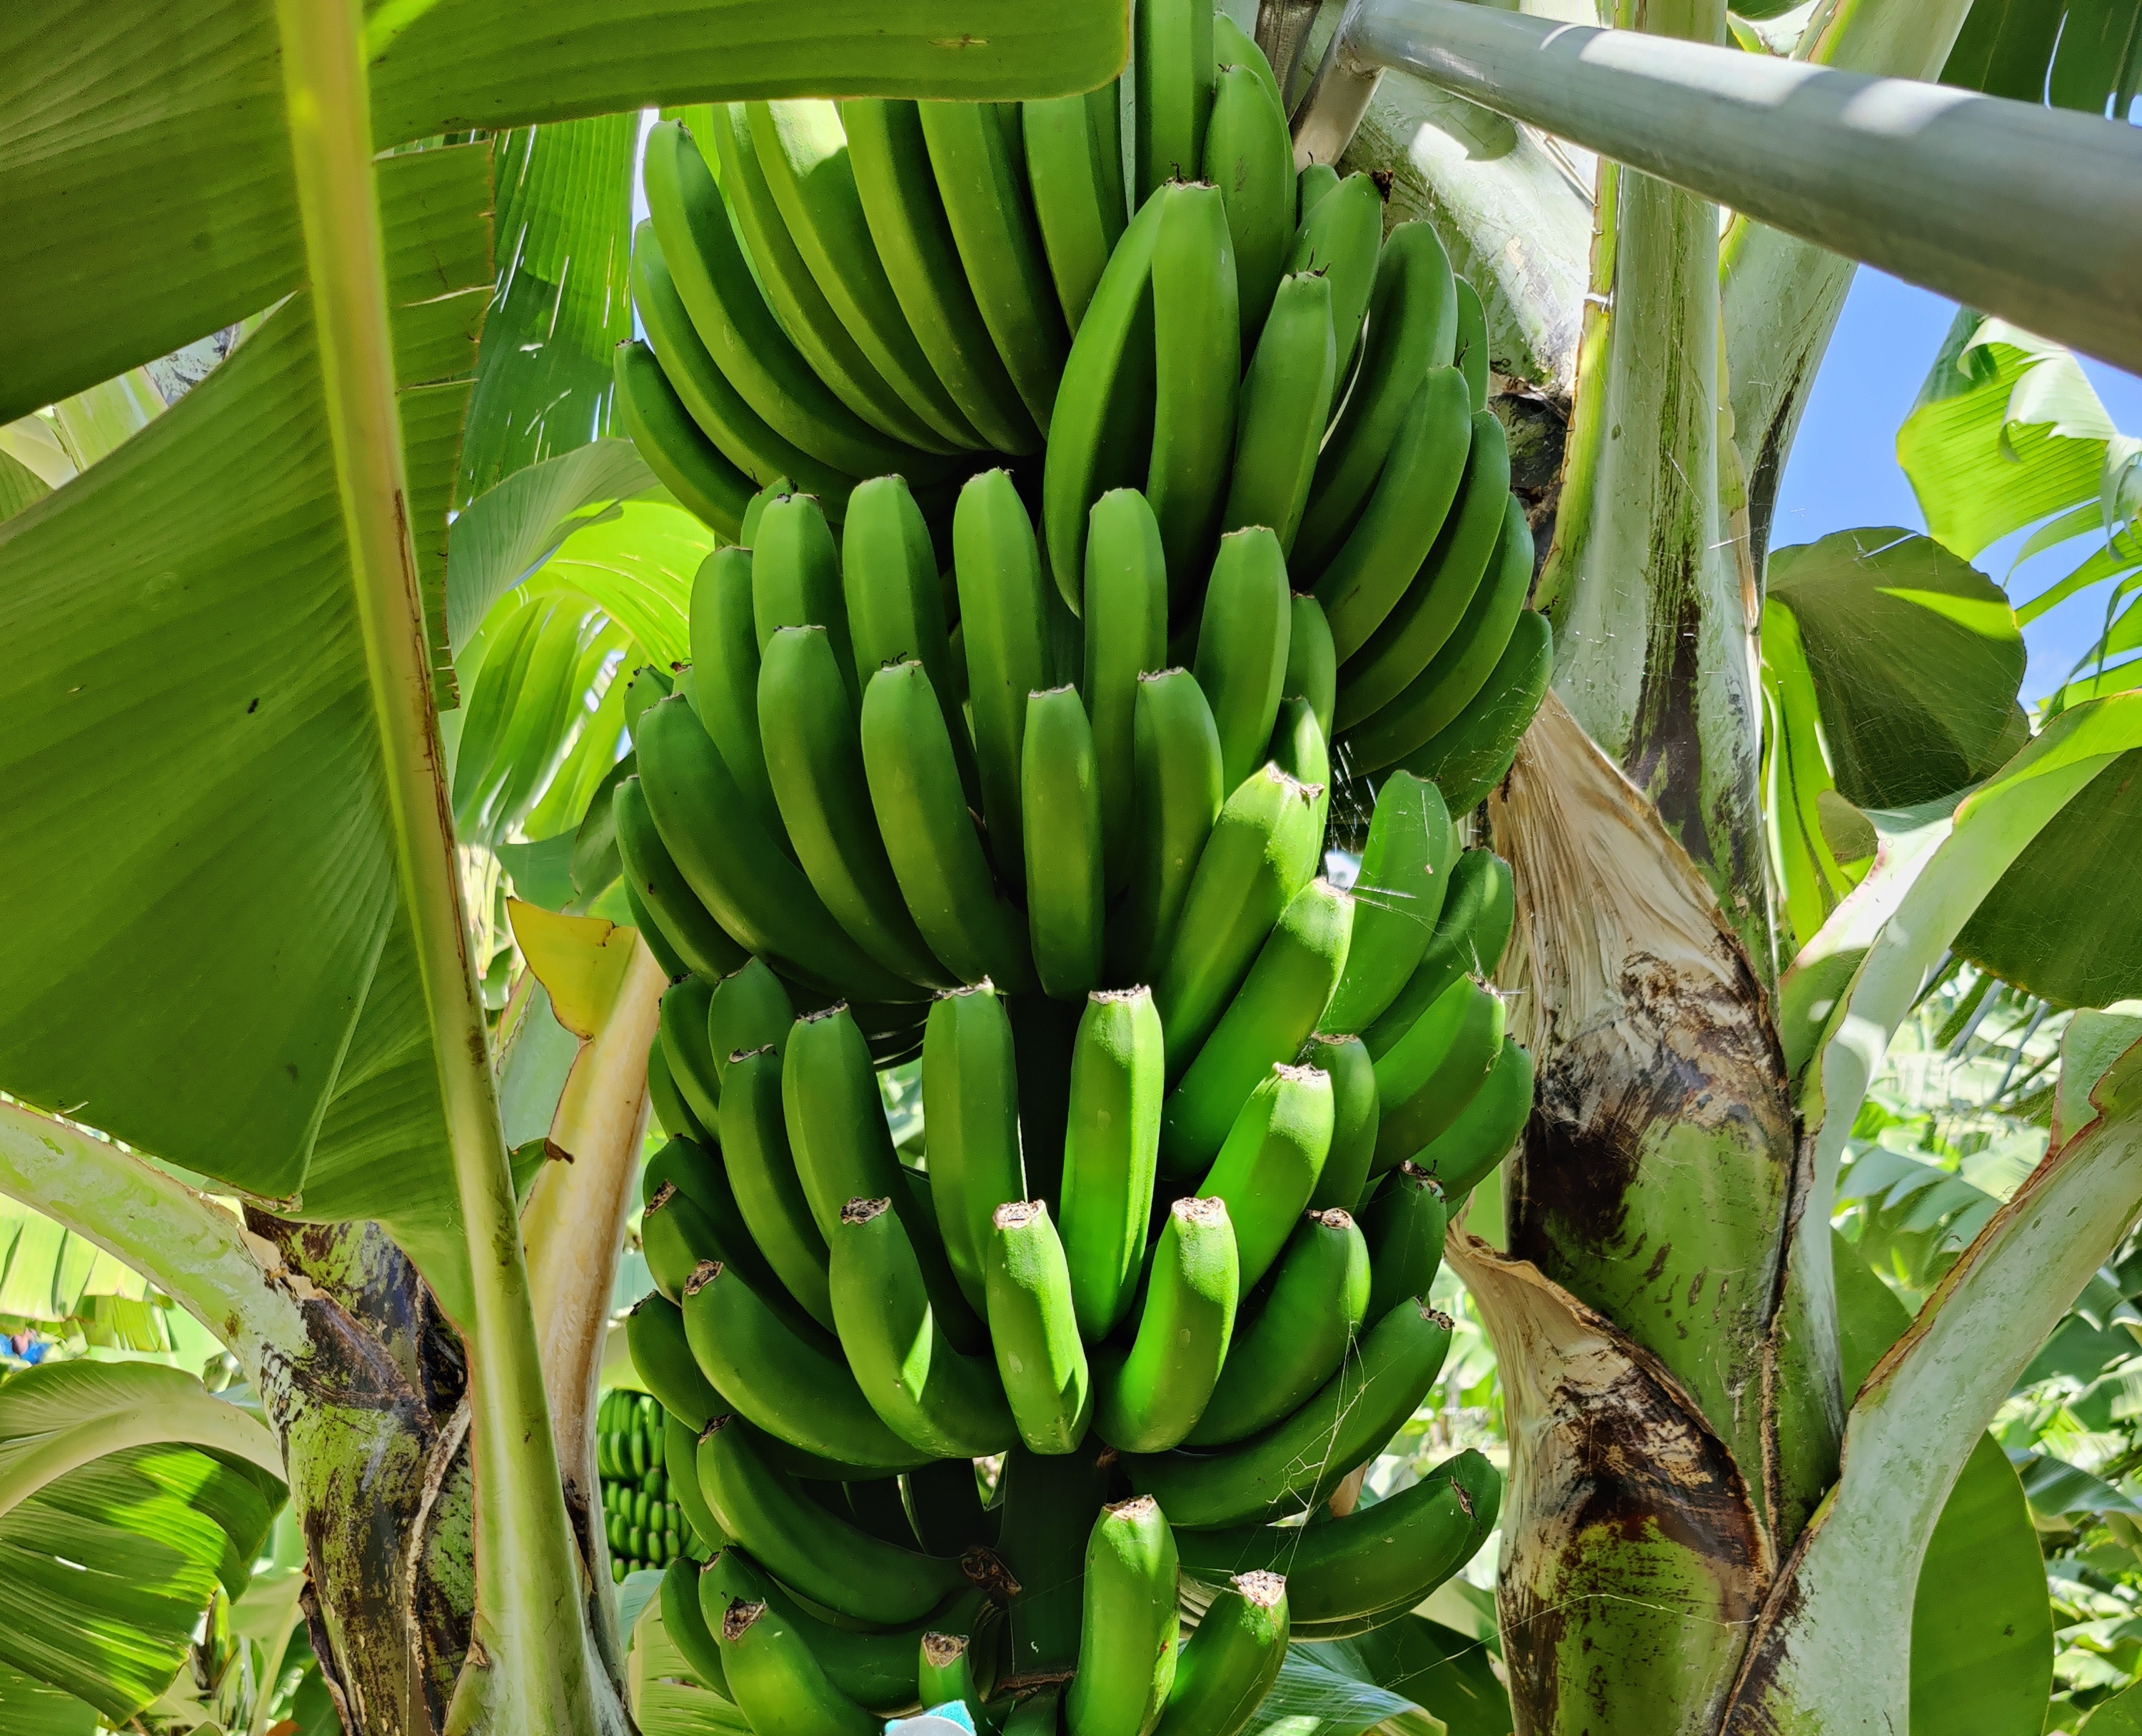
Label: Keep